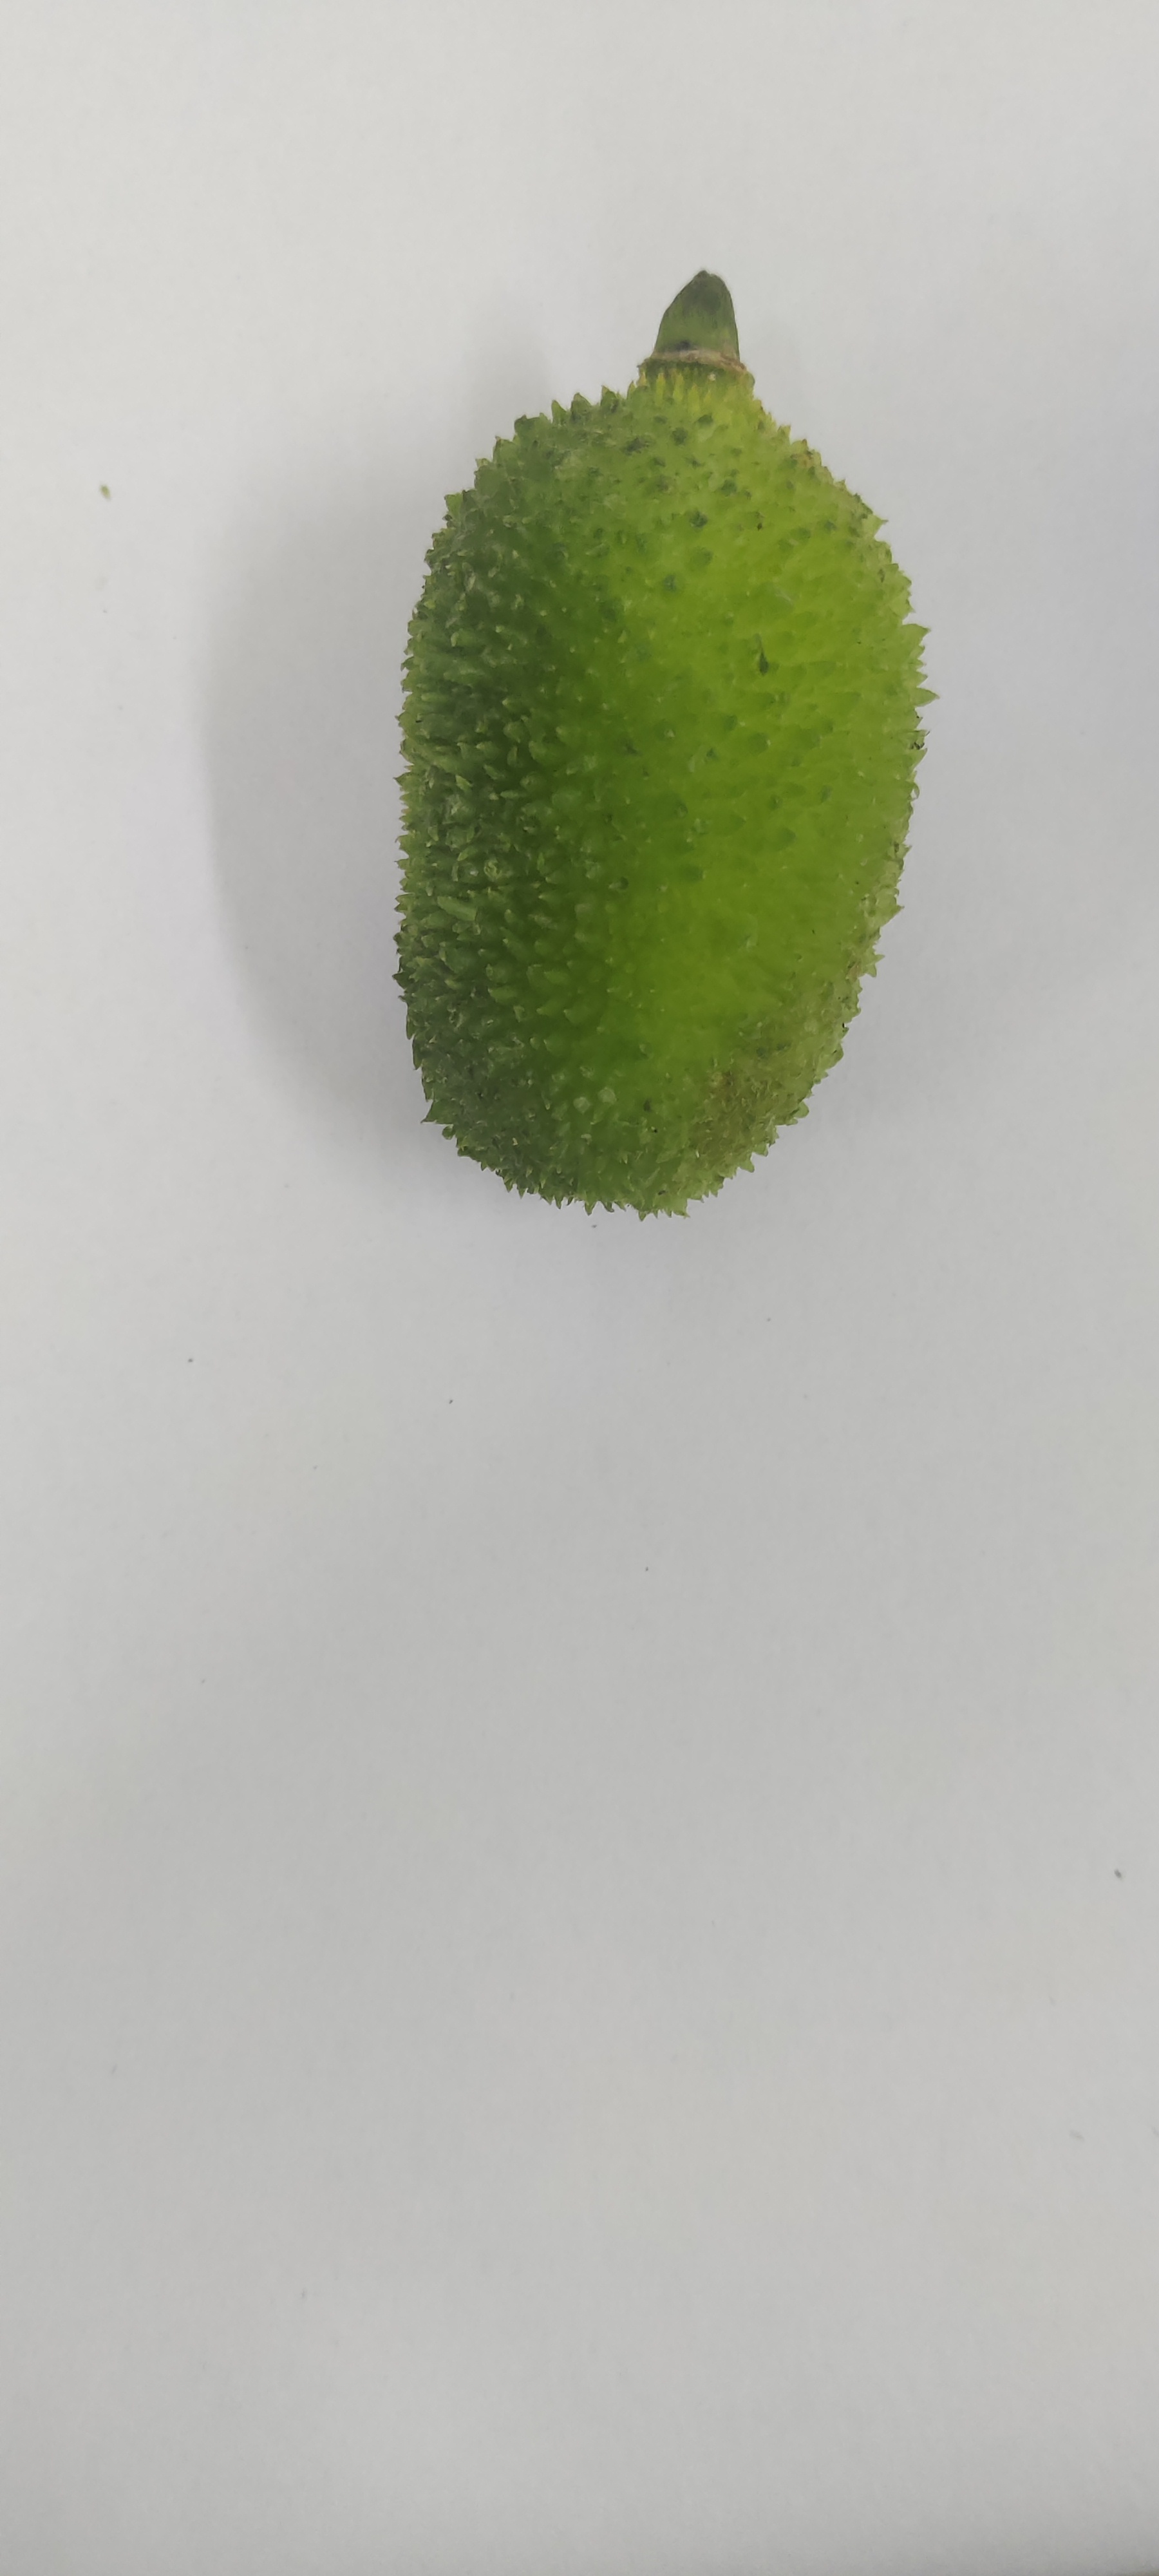
Crop: Spiny Gourd
Condition: Fresh